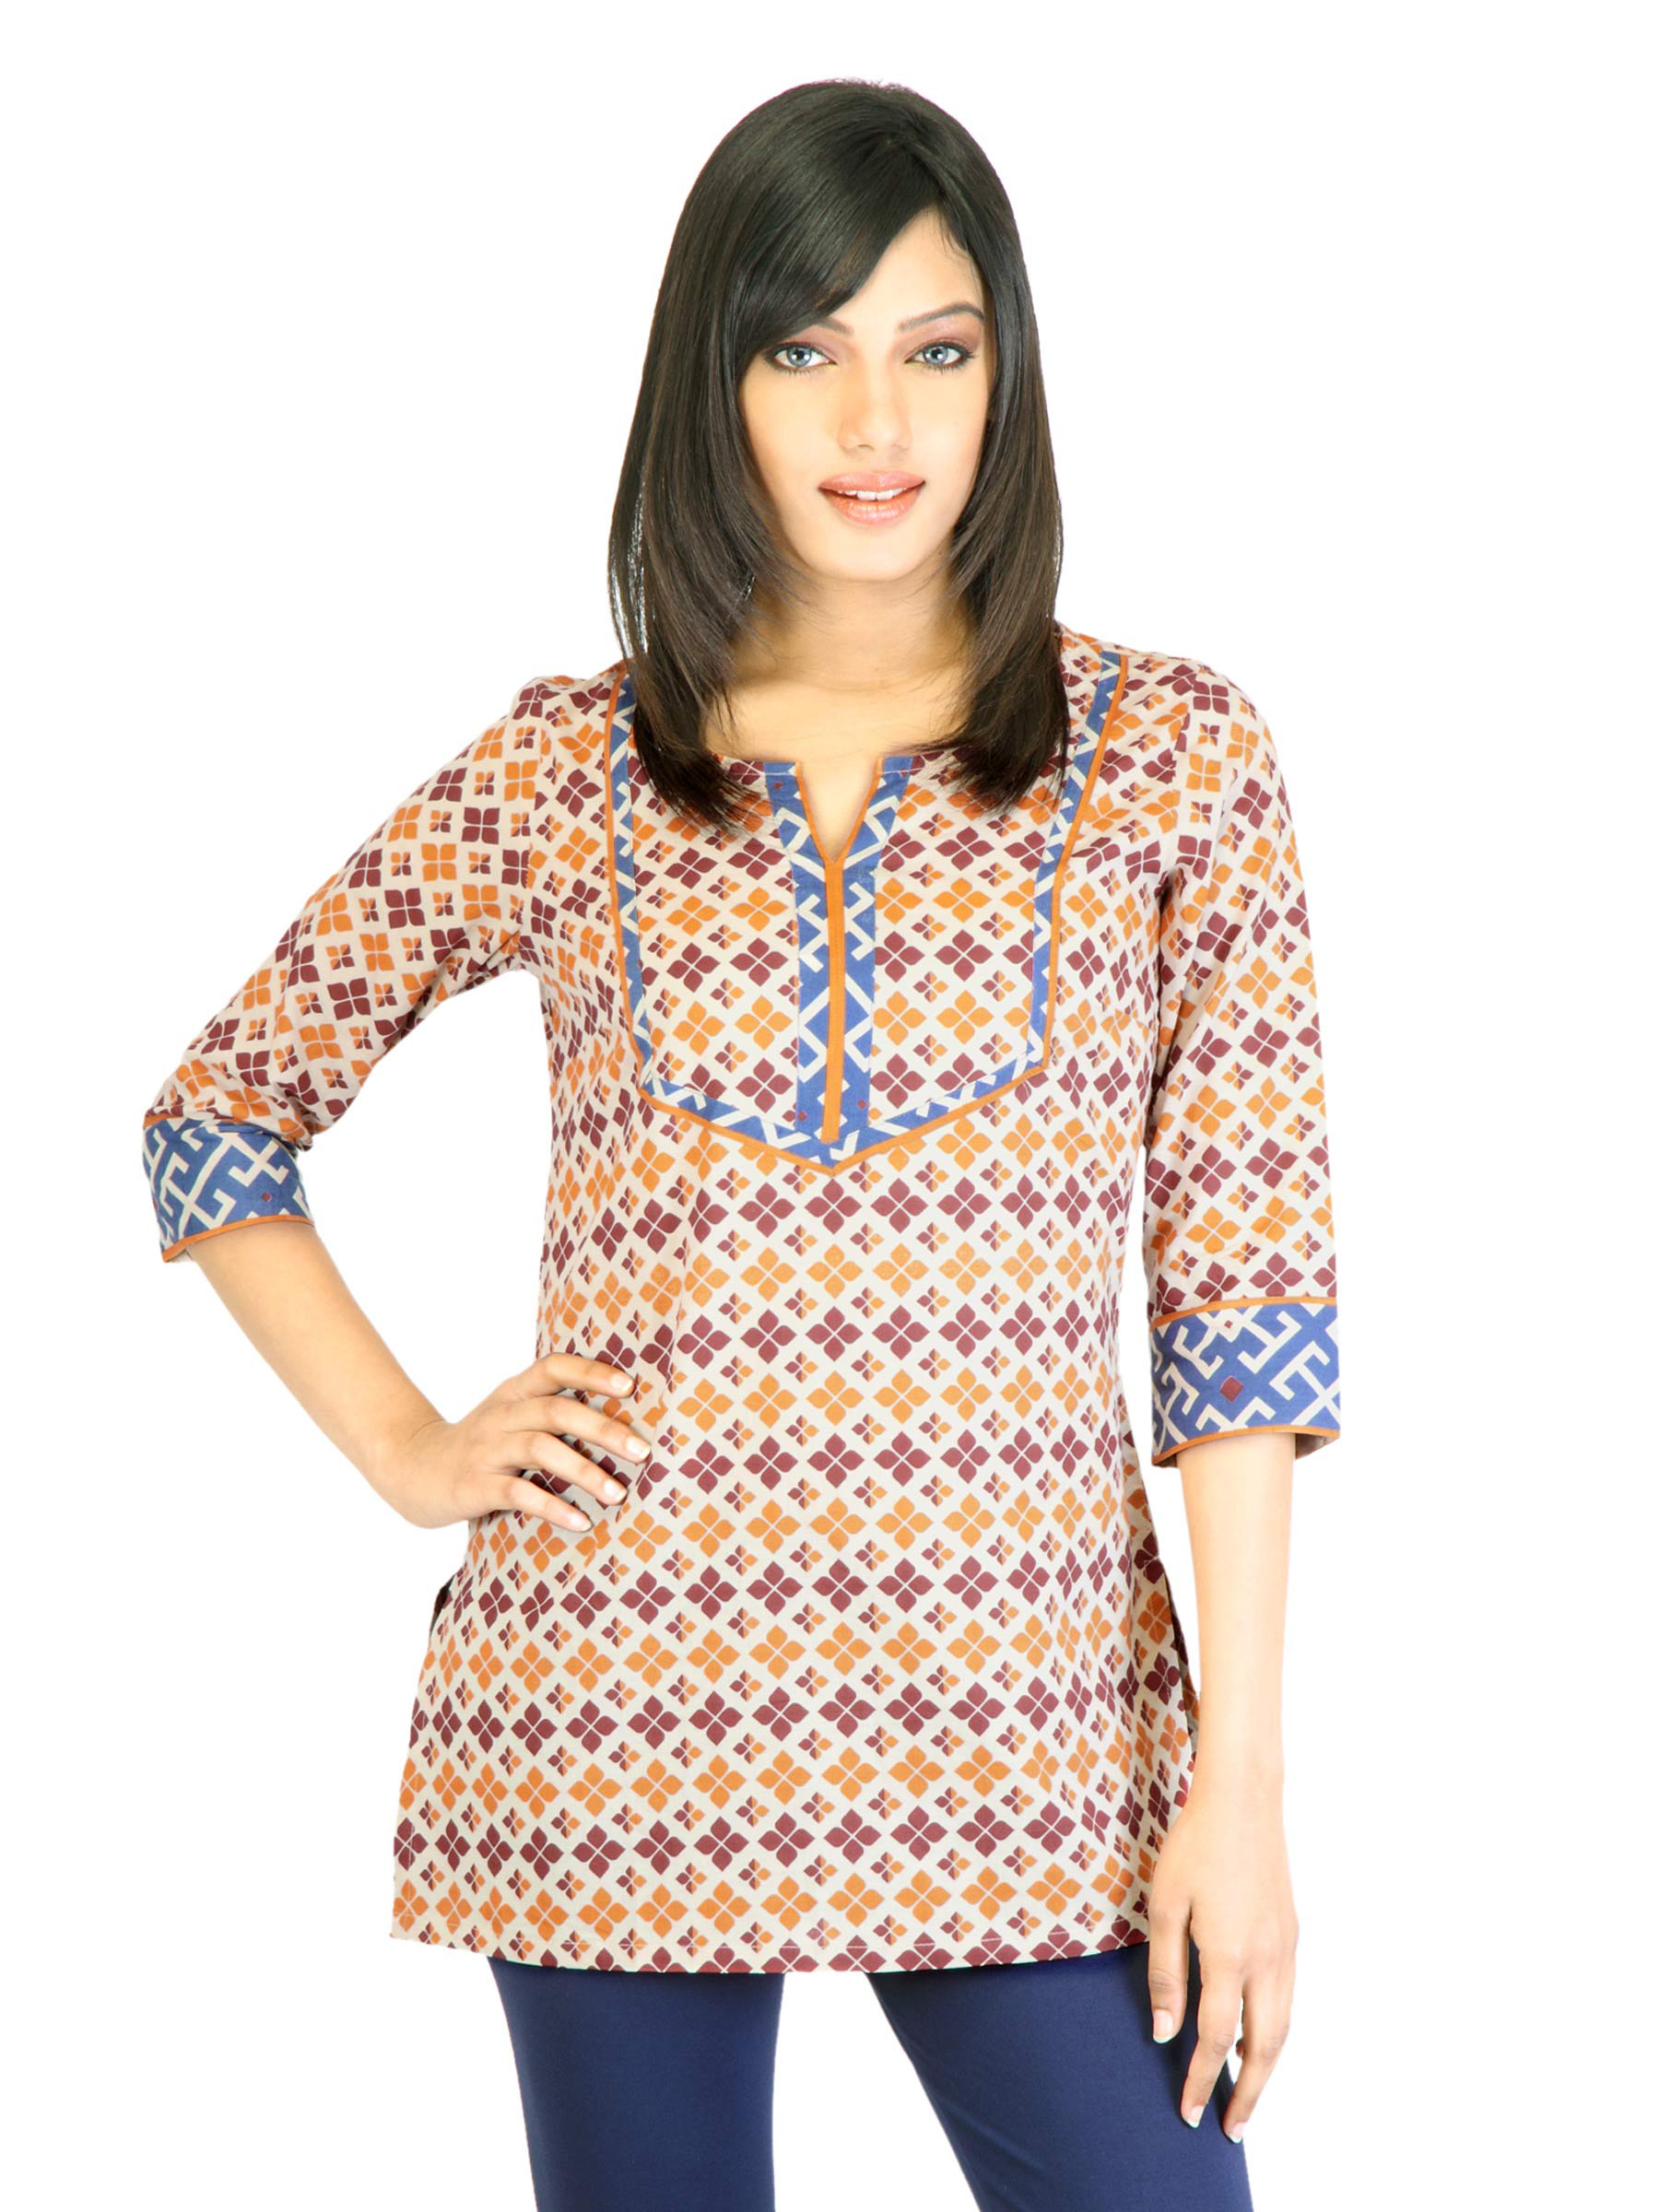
Aurelia Women Orange Printed Kurti
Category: Apparel / Topwear / Kurtis
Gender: Women
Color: Orange
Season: Fall 2011
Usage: Ethnic